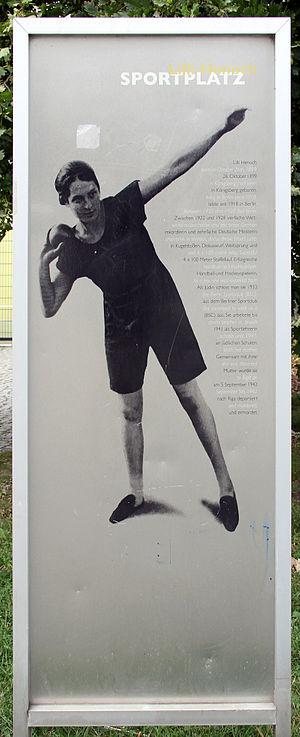
Lilli Margarethe Rahel Henoch est une athlète allemande, championne d'Allemagne dans quatre disciplines différentes, devenue professeur de gymnastique.